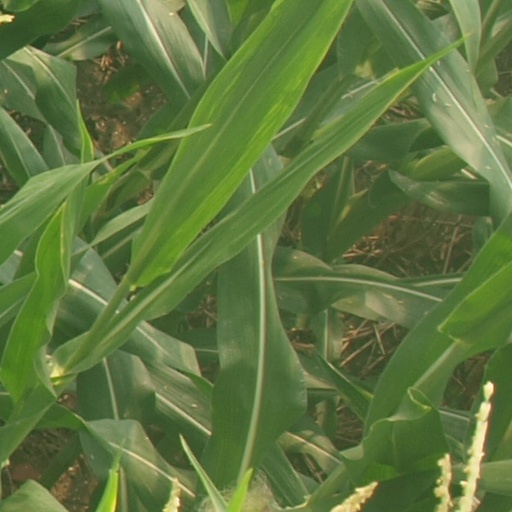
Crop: maize; corn